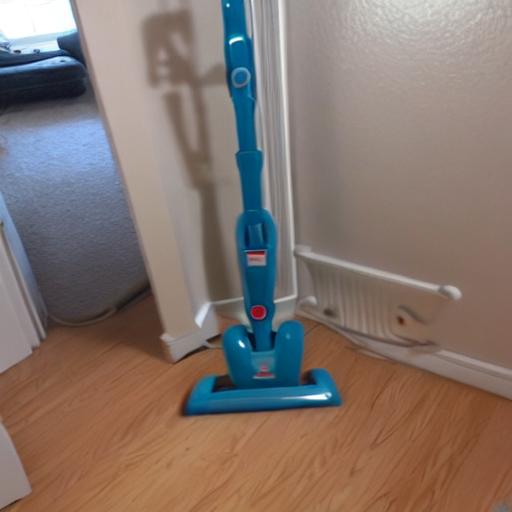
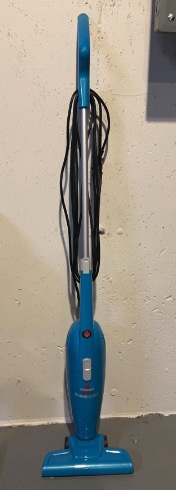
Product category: items_vacuum
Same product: no